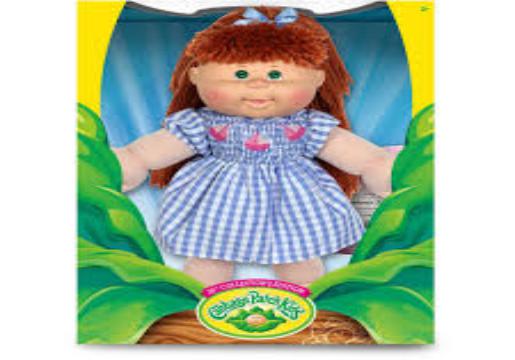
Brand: Cabbage Patch Kids
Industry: Leisure